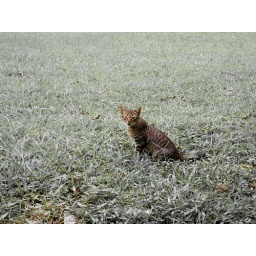
cat in grass